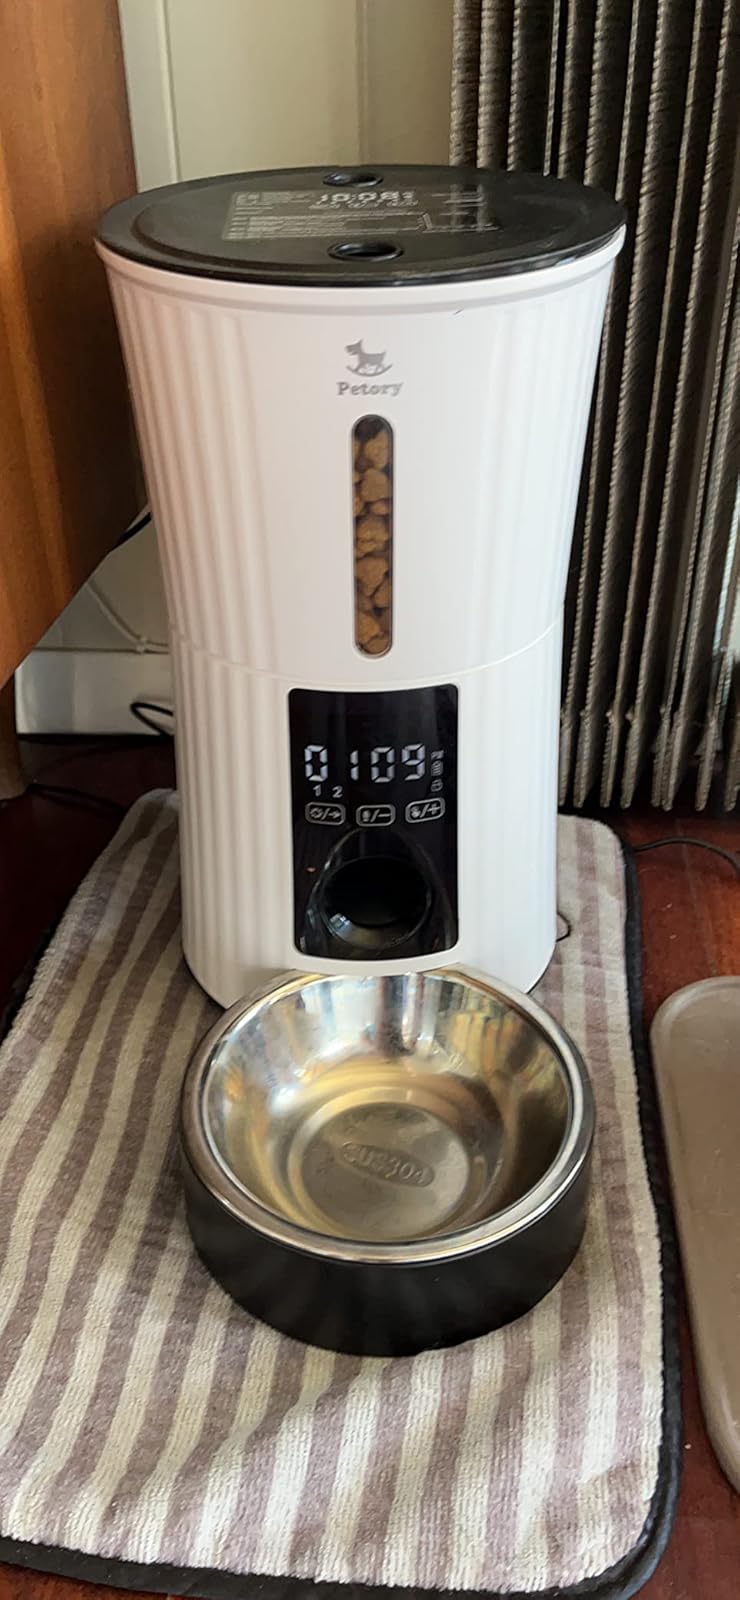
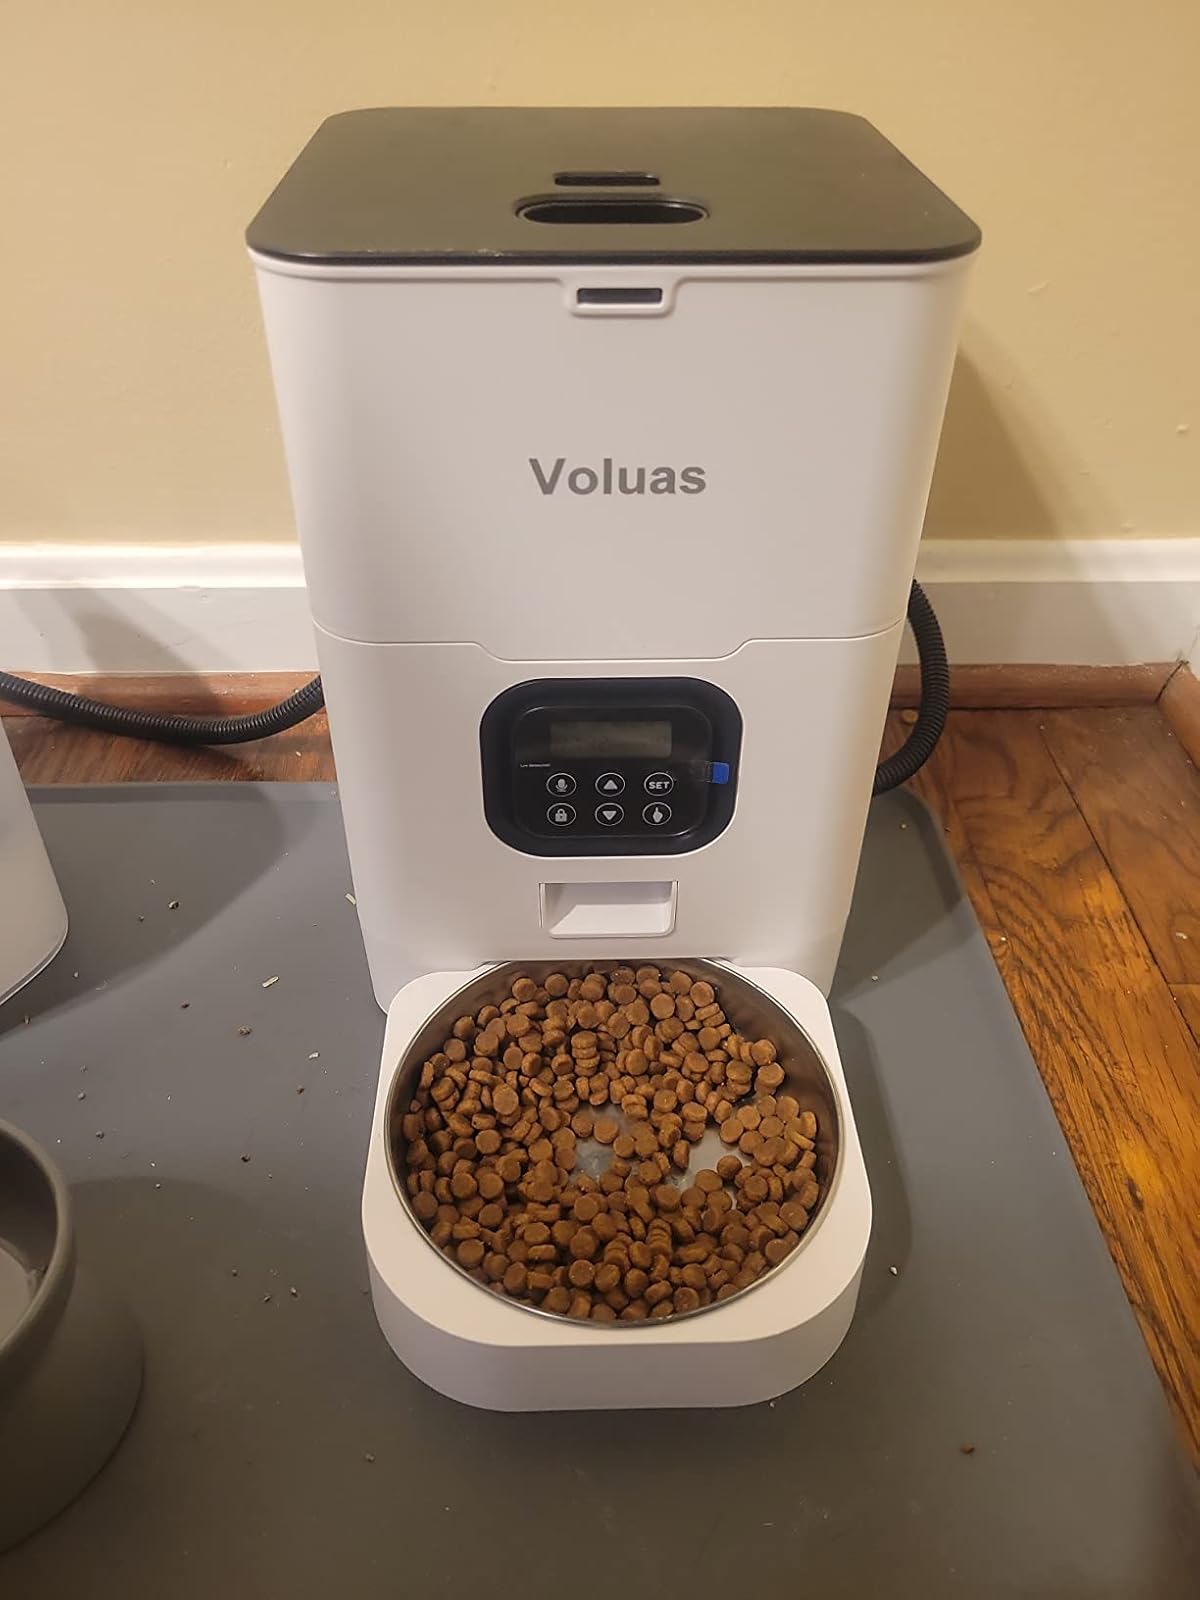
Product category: items_feeder
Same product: no